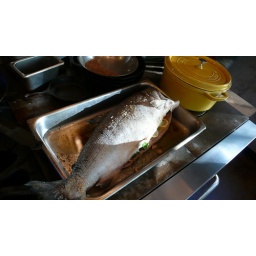
and that is the fish after it as cooked in a wood fired brick oven